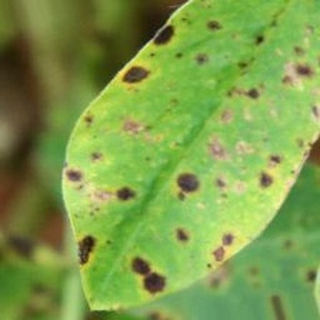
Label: groundnut_late_leaf_spot